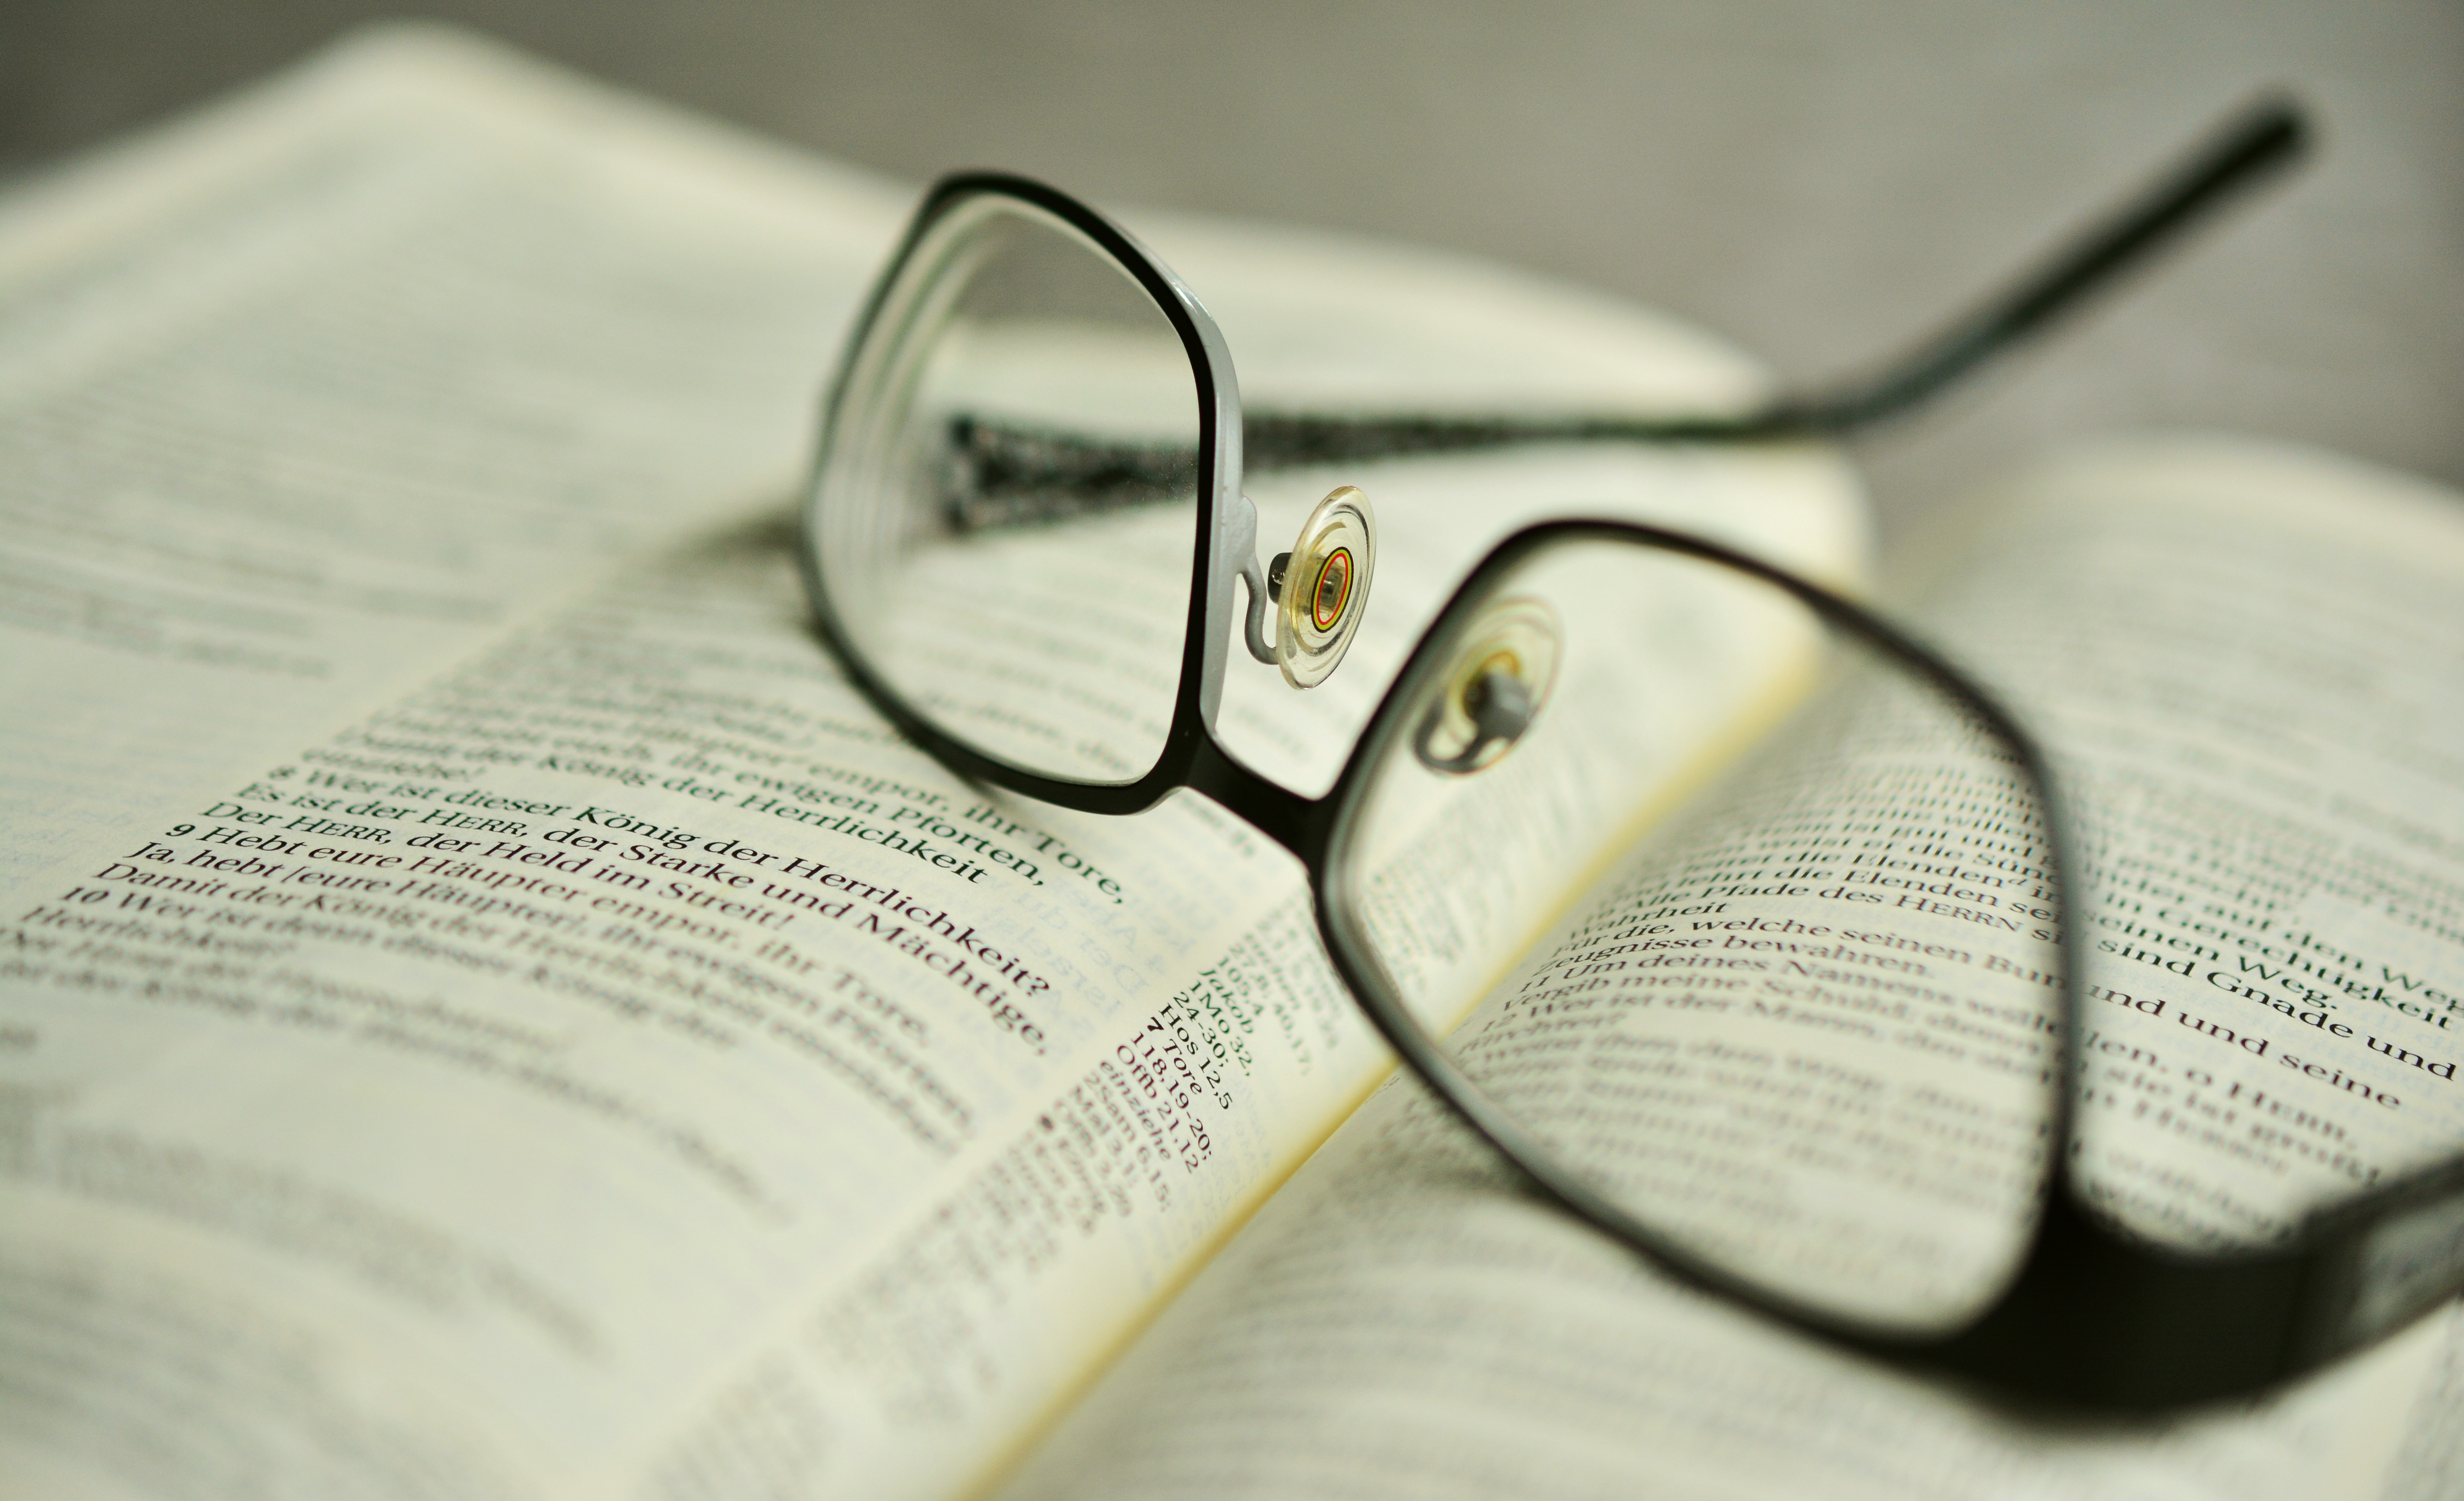
writing, book, read, religion, bible, close up, brand, pages, study, faith, glasses, eyewear, christianity, reading glasses, book pages, holy scripture, book goggles, vision care